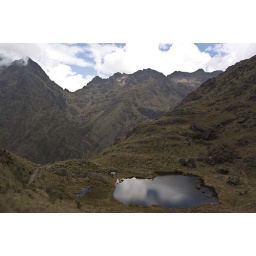
the lake was a nice surprise... i was hoping we'd see a speckled bear but that was not in the cards.